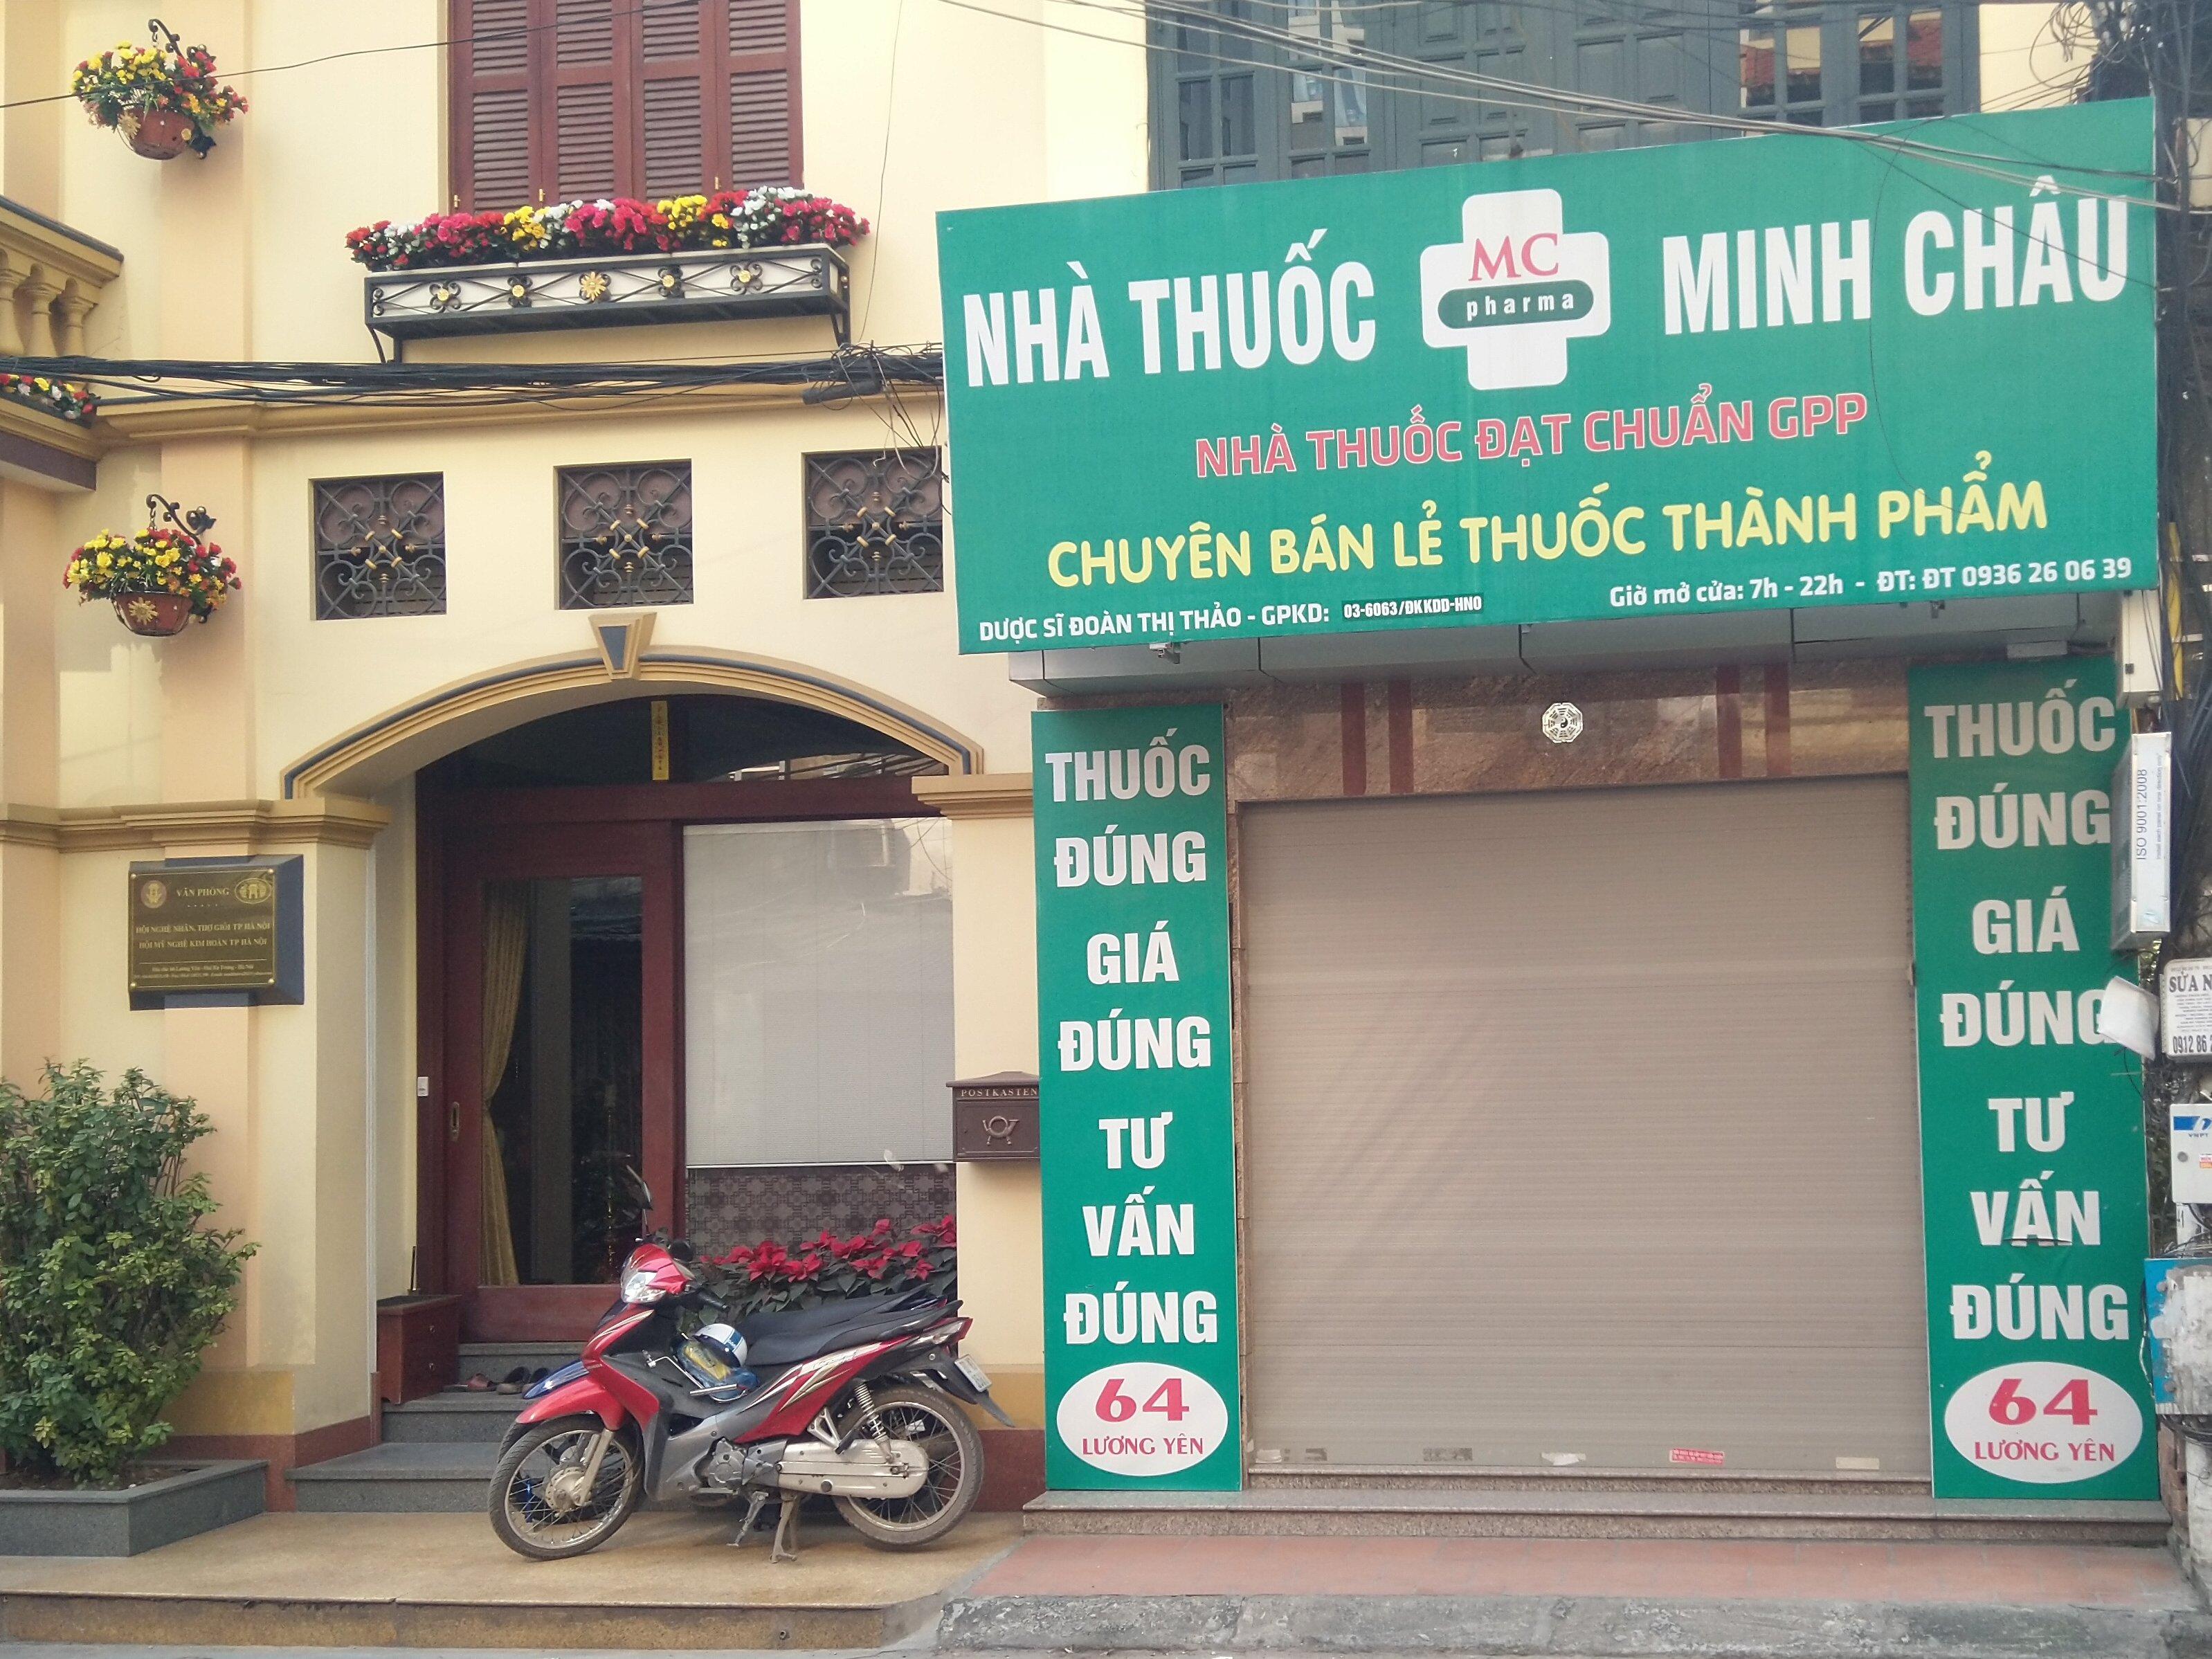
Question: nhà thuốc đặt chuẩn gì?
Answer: nhà thuốc đạt chuẩn gpp